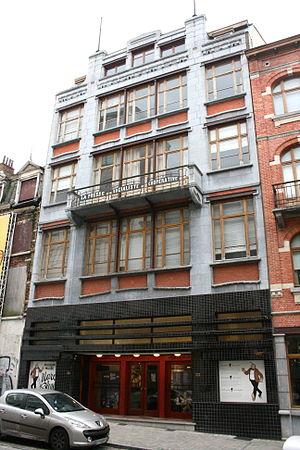
Rue des Sables 33, Bruxelles (Belgiques). Ancien bâtiment de la Presse socialiste. Architecte: Richard Pringiers (1905), actuellement musée Marc Sleen.
Richard Pringiers, né à Courtrai le 7 juillet 1869 et mort à Uccle le 4 septembre 1937, est un architecte belge de la période Art nouveau qui fut actif à Bruxelles.
L'ancien siège du journal Le Peuple est un bâtiment de style Art nouveau édifié par l'architecte Richard Pringiers pour abriter le siège du quotidien socialiste Le Peuple à Bruxelles, en Belgique.
La rue des Sables à Bruxelles va de la rue du Marais à la jonction de la rue Saint-Laurent et de la rue du Meyboom. Avant les travaux de la jonction Nord-Midi, elle allait jusqu'à la rue Montagne de Sion.
Le Peuple était au départ un quotidien syndicaliste socialiste bruxellois. Son premier numéro fut publié le 13 décembre 1885 et sa parution en tant que quotidien socialiste cessa définitivement en mars 1998.